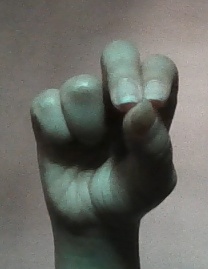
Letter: gaaf